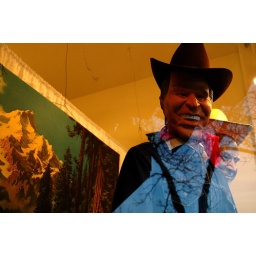
Clever Brokeback Mountain parody in the shop window of a vintage clothing store in Denver.